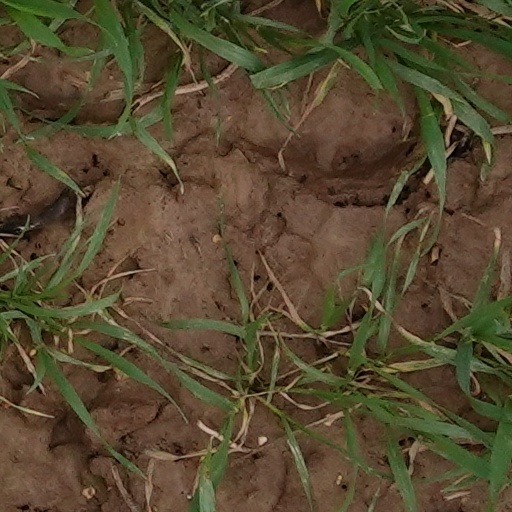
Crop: wheat